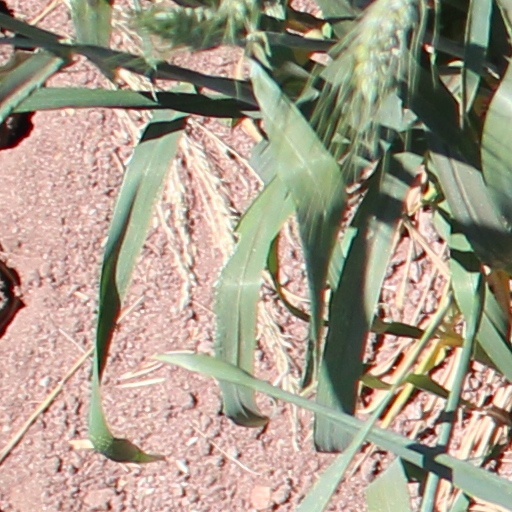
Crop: wheat